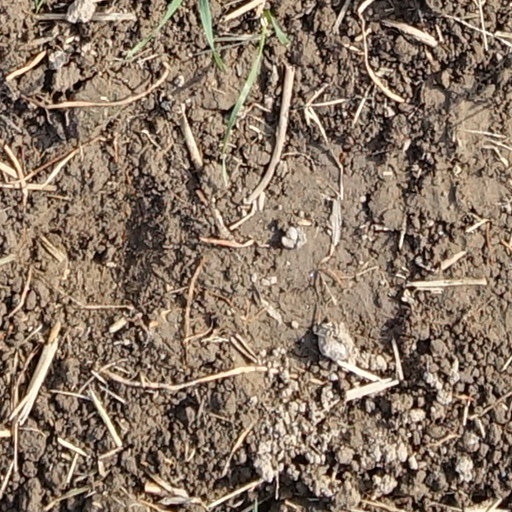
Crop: wheat